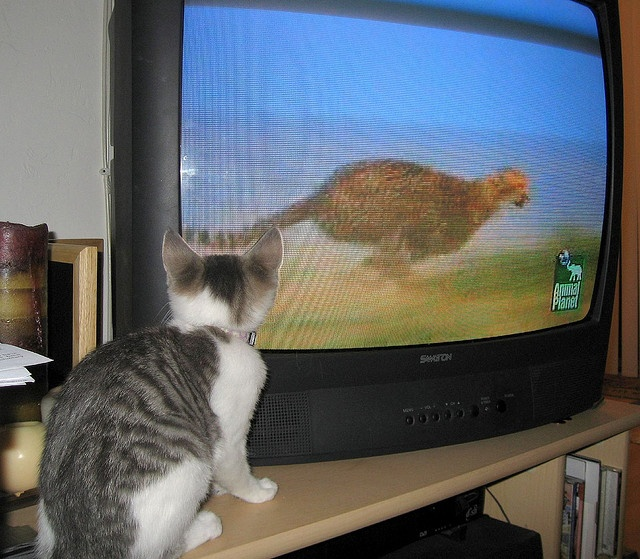
A cat is watching the animal planet channel on a television.
A gray and white cat is watching tv.
a small cat watches a cheetah run on television
A kitten sitting in front of a television on a shelf.
A cat sits close in front of a television with a cheetah on it.